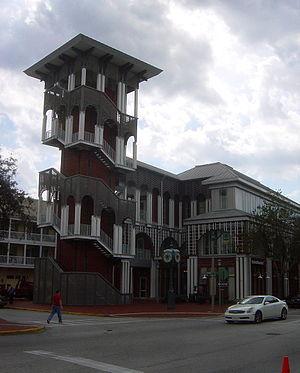
Celebration est une ville privée américaine, située dans le centre de l'État de Floride, à quelques kilomètres d'Orlando. Elle a la particularité d'avoir été créée, développée et d'être administrée par la Walt Disney Company. Depuis 2002 et surtout 2004, Disney se désengage en partie de Celebration et ne semble plus être lié à Celebration qu'historiquement.